Theatre of the United Kingdom

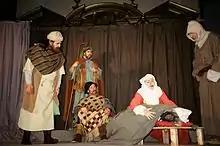
A moment from The Second Shepherds' Play in the Wakefield Mystery Plays as performed by The Players of St Peter in London in 2005

Theatre was introduced from Europe to what is now the United Kingdom by the Romans and auditoriums were constructed across the country for this purpose (an example has been excavated at Verulamium). By the medieval period, theatre had developed with the mummers' plays, a form of early street theatre associated with the Morris dance, concentrating on themes such as Saint George and the Dragon and Robin Hood. These were folk tales re-telling old stories, and the actors travelled from town to town performing these for their audiences in return for money and hospitality.